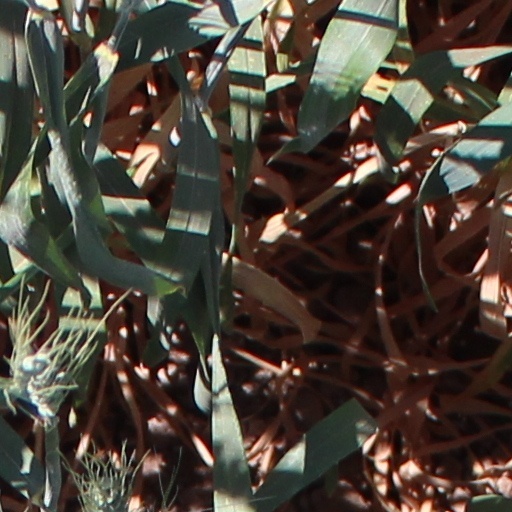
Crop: wheat